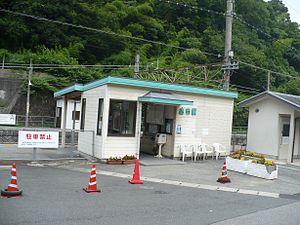
La gare de Furuichi est une gare ferroviaire située dans la ville de Tamba-Sasayama, dans la préfecture de Hyōgo au Japon. La gare est exploitée par la compagnie JR West, sur la ligne Fukuchiyama/Ligne JR Takarazuka. L'utilisation de la carte ICOCA est valable dans cette gare.